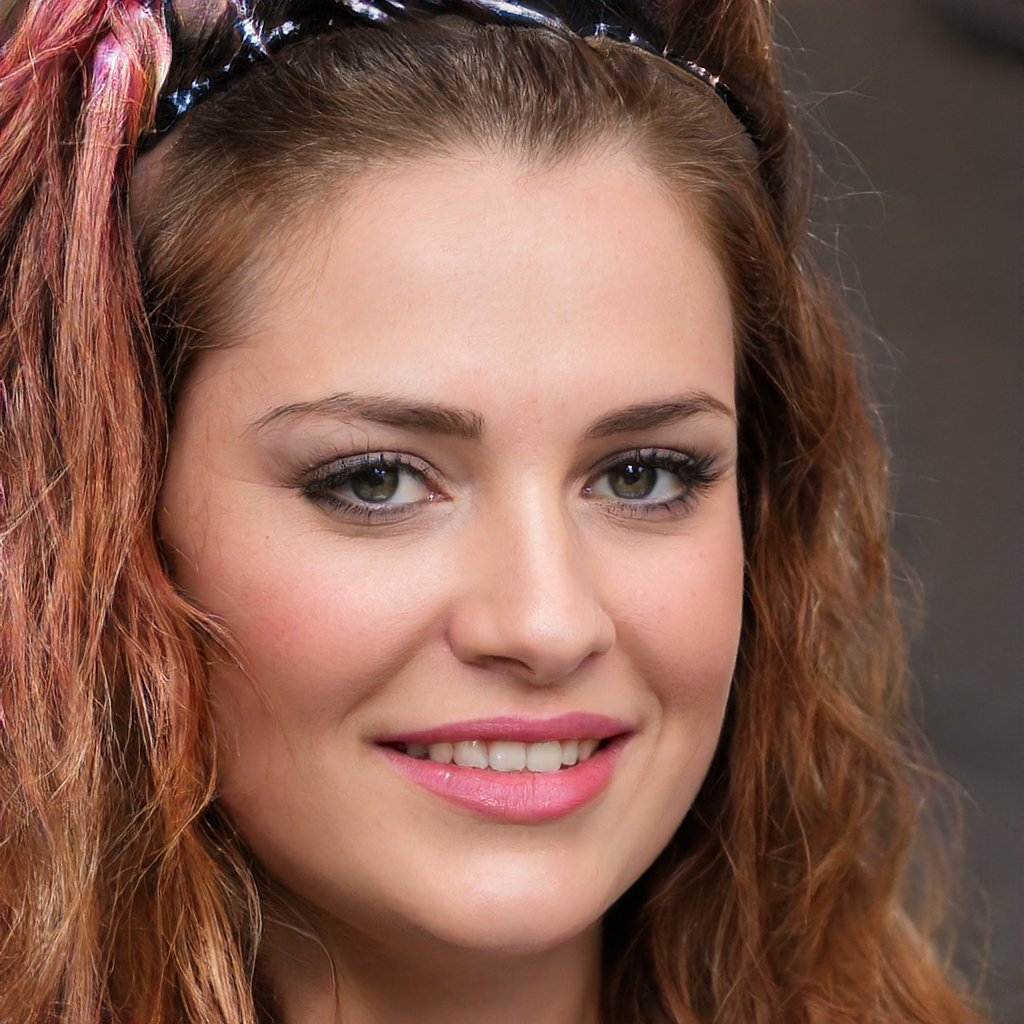
Gender: Female